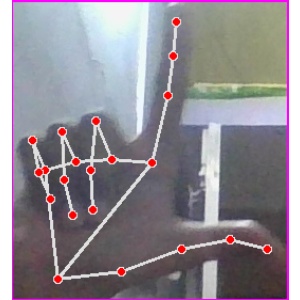
अक्षर: ल